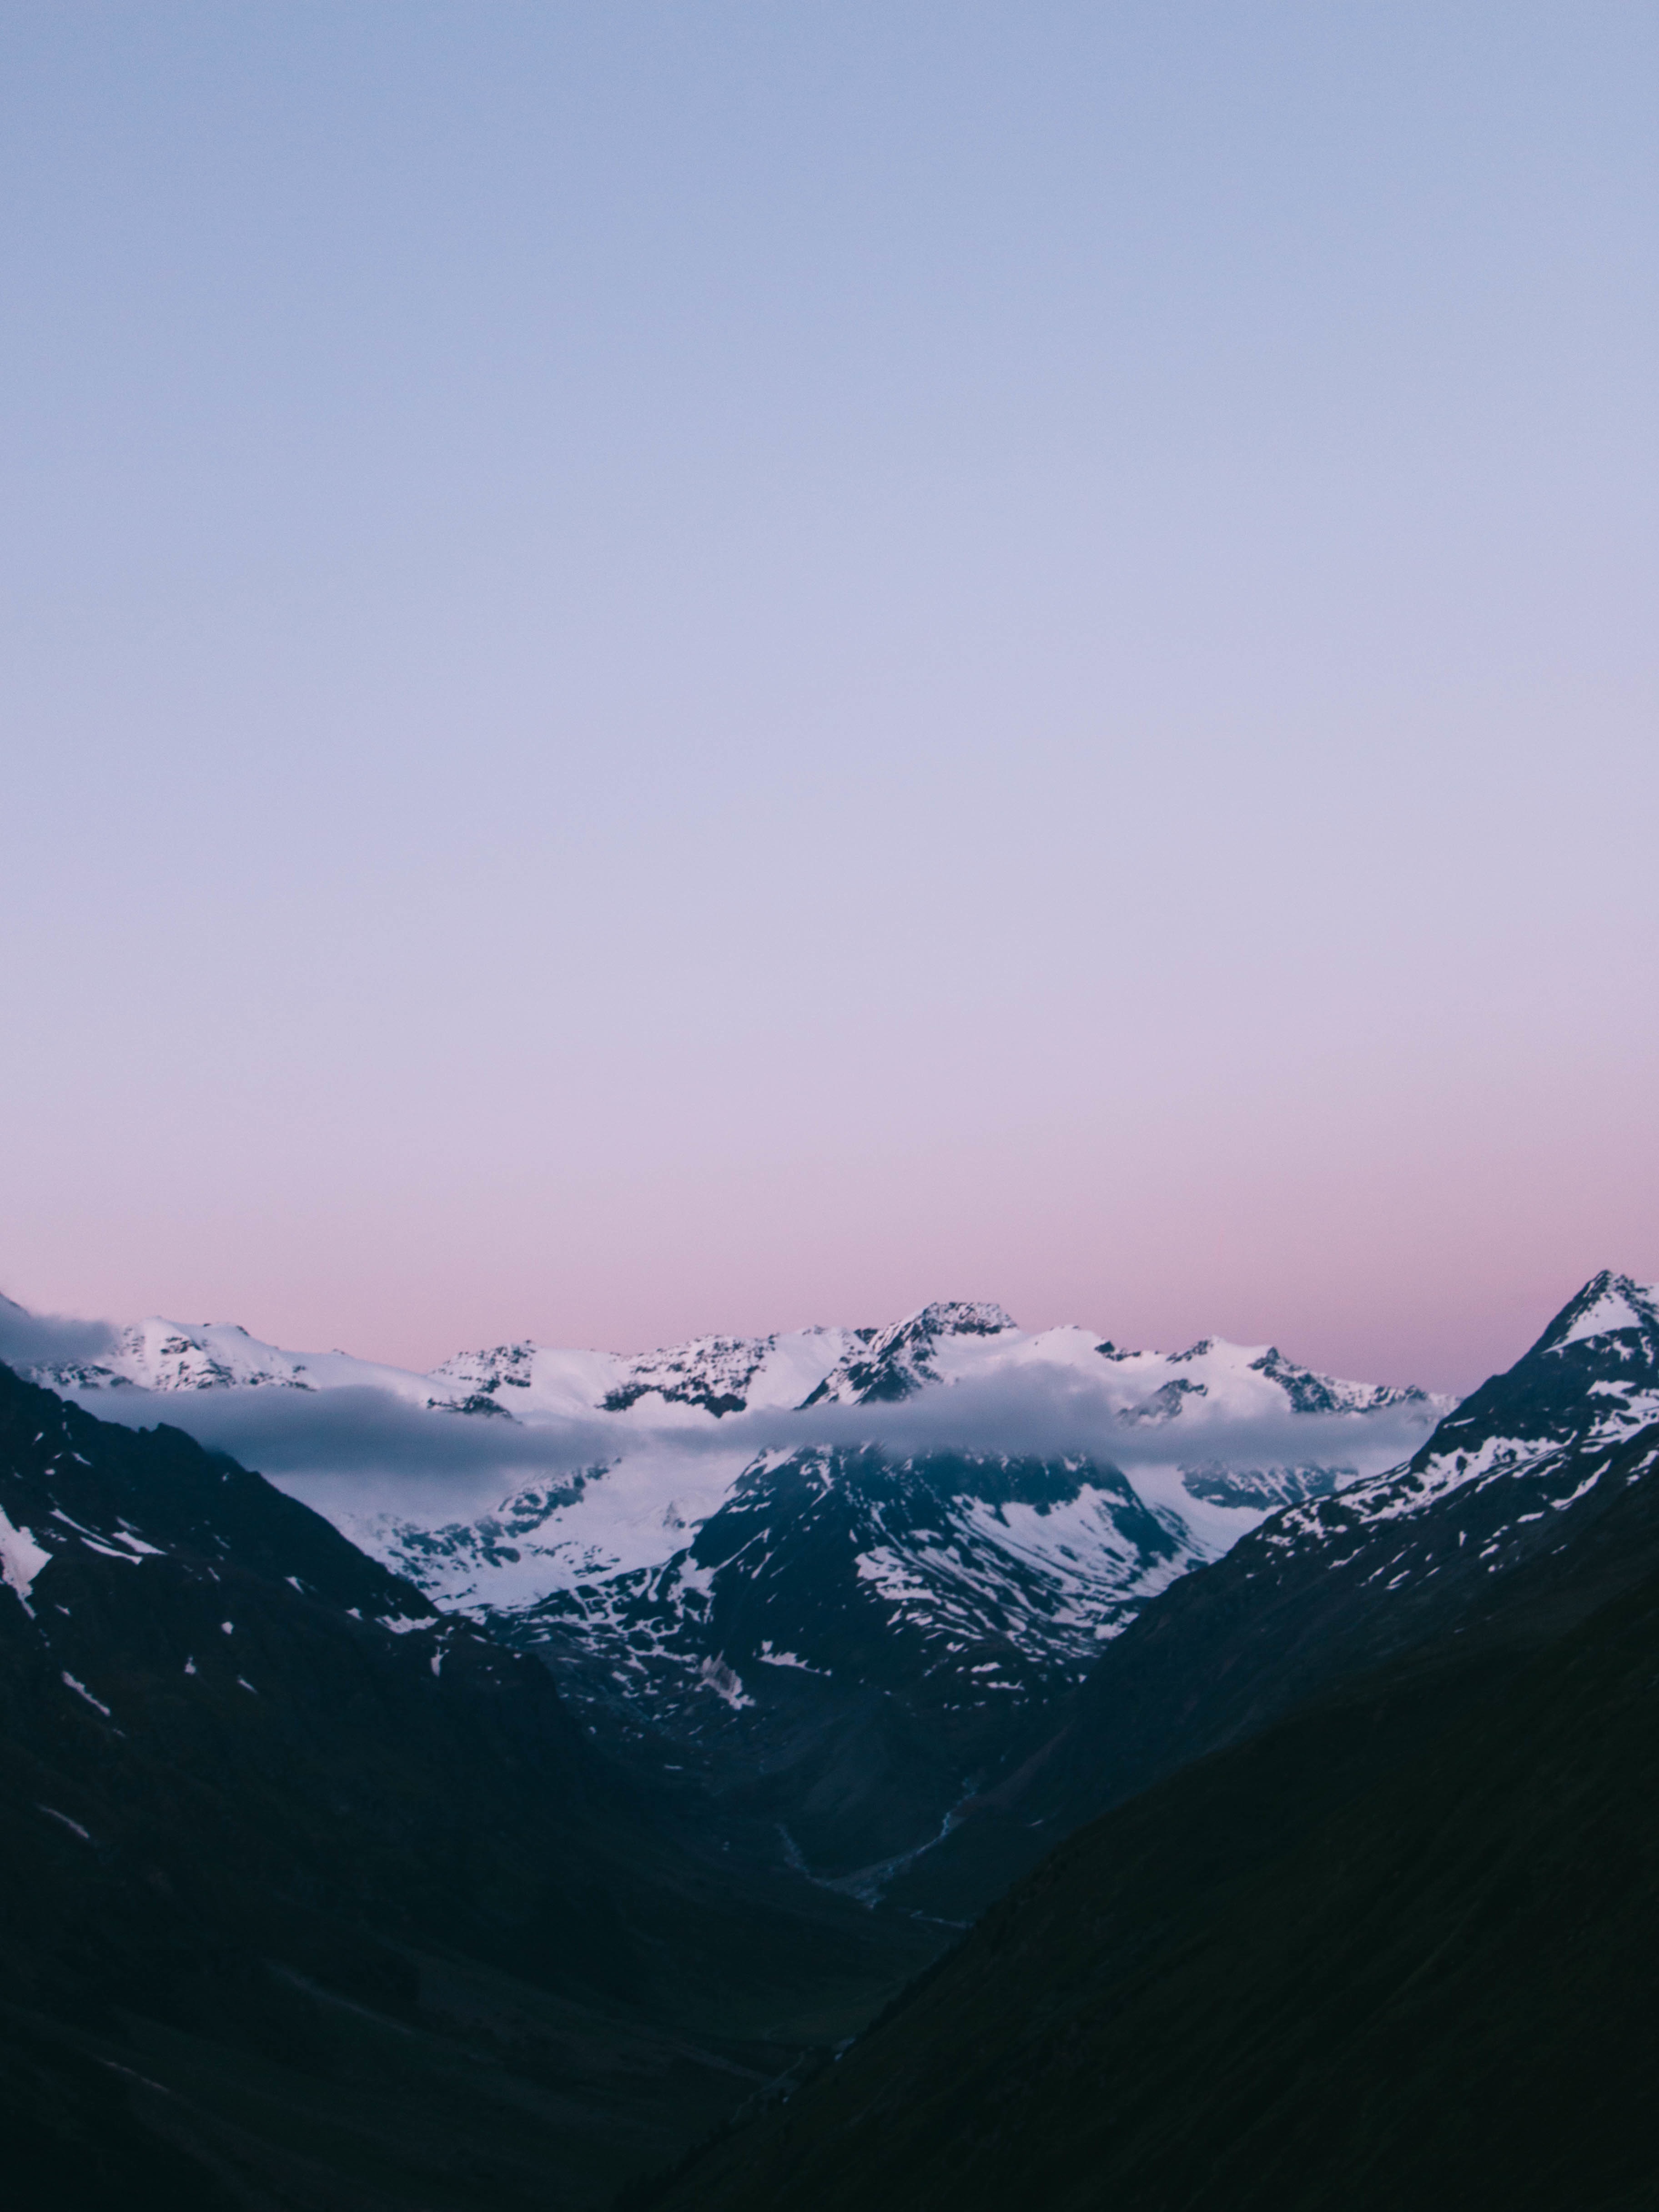
landscape, nature, horizon, mountain, snow, cloud, sky, sunrise, morning, hill, dawn, peak, valley, mountain range, weather, ridge, summit, alps, plateau, fell, landform, mountain pass, geographical feature, atmospheric phenomenon, atmosphere of earth, mountainous landforms